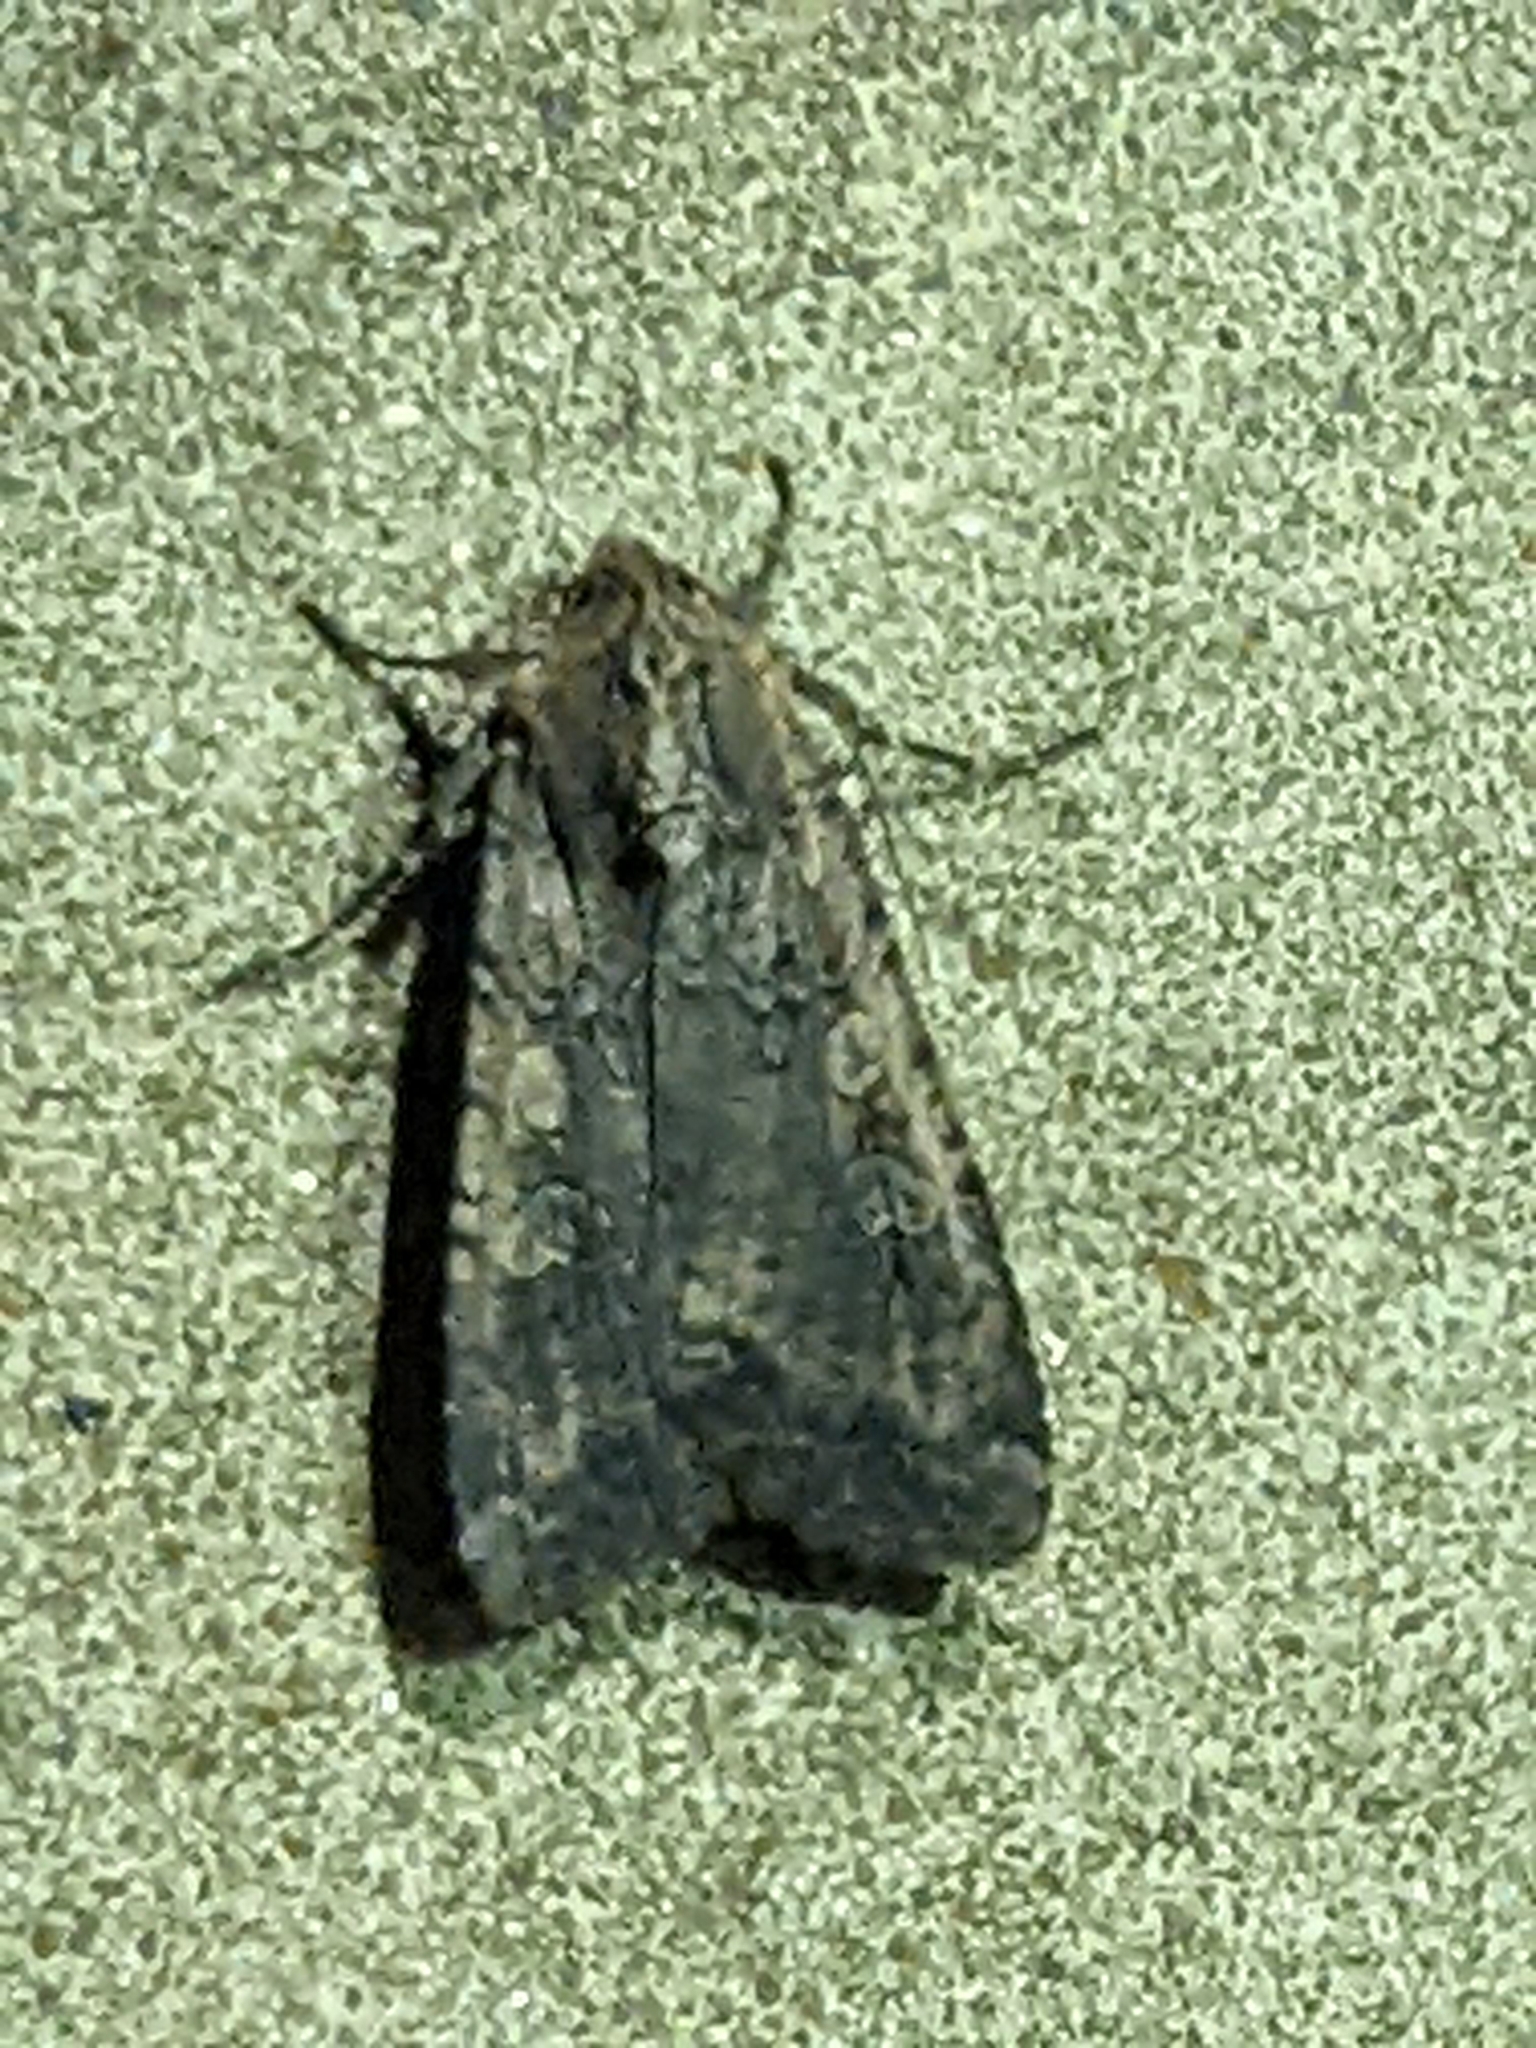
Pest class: cutworms